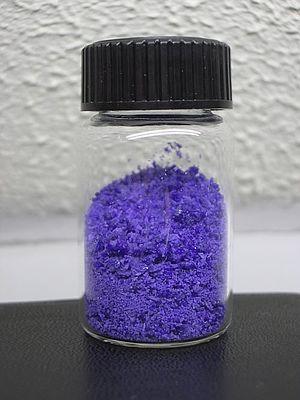
Le nickel est l'élément chimique de numéro atomique 28, de symbole Ni. Le corps simple nickel est un métal.